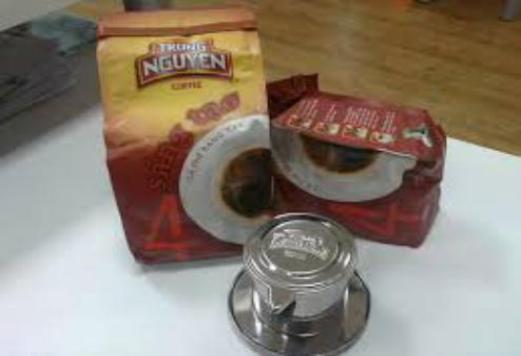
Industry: Food